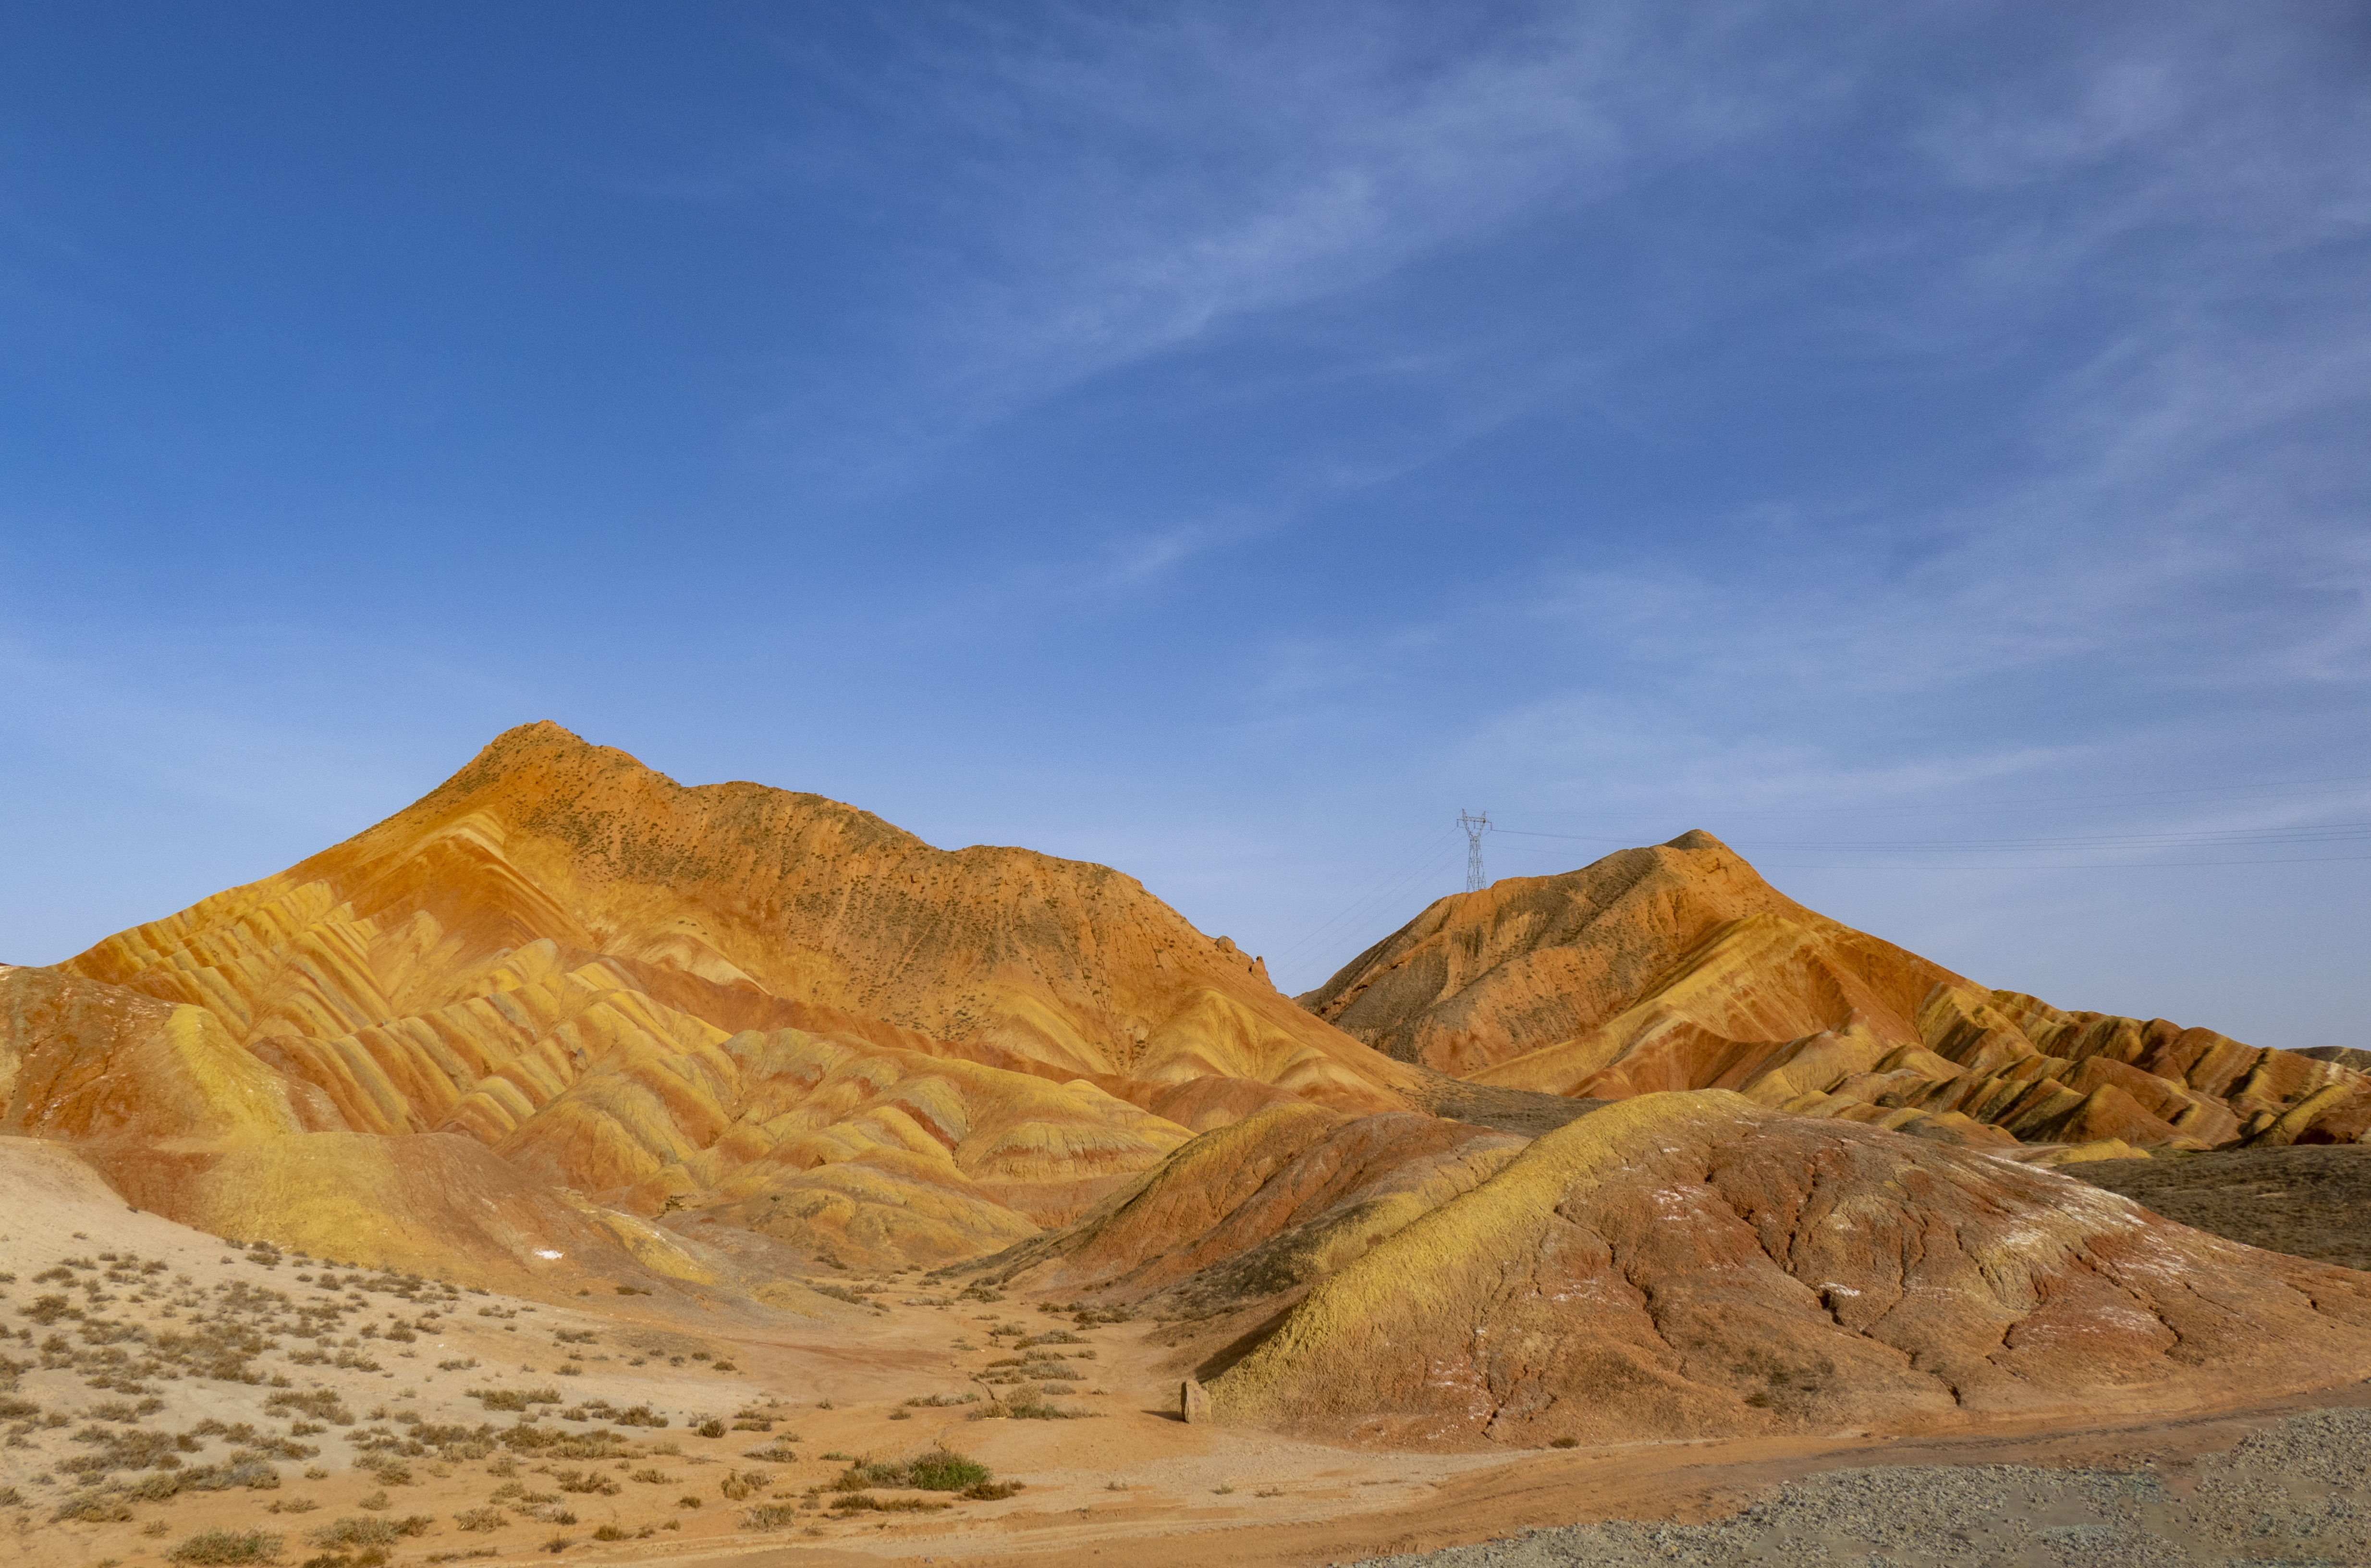
colorful, danxia, sky, cloud, ecoregion, mountain, slope, terrain, bedrock, formation, landscape, aeolian landform, makhtesh, road, horizon, valley, sand, hill, mountain range, plateau, natural landscape, soil, massif, outcrop, grassland, rock, badlands, ridge, wadi, batholith, dune, summit, steppe, blowout, desert, singing sand, erosion, dirt road, tundra, shadow, shrubland, escarpment